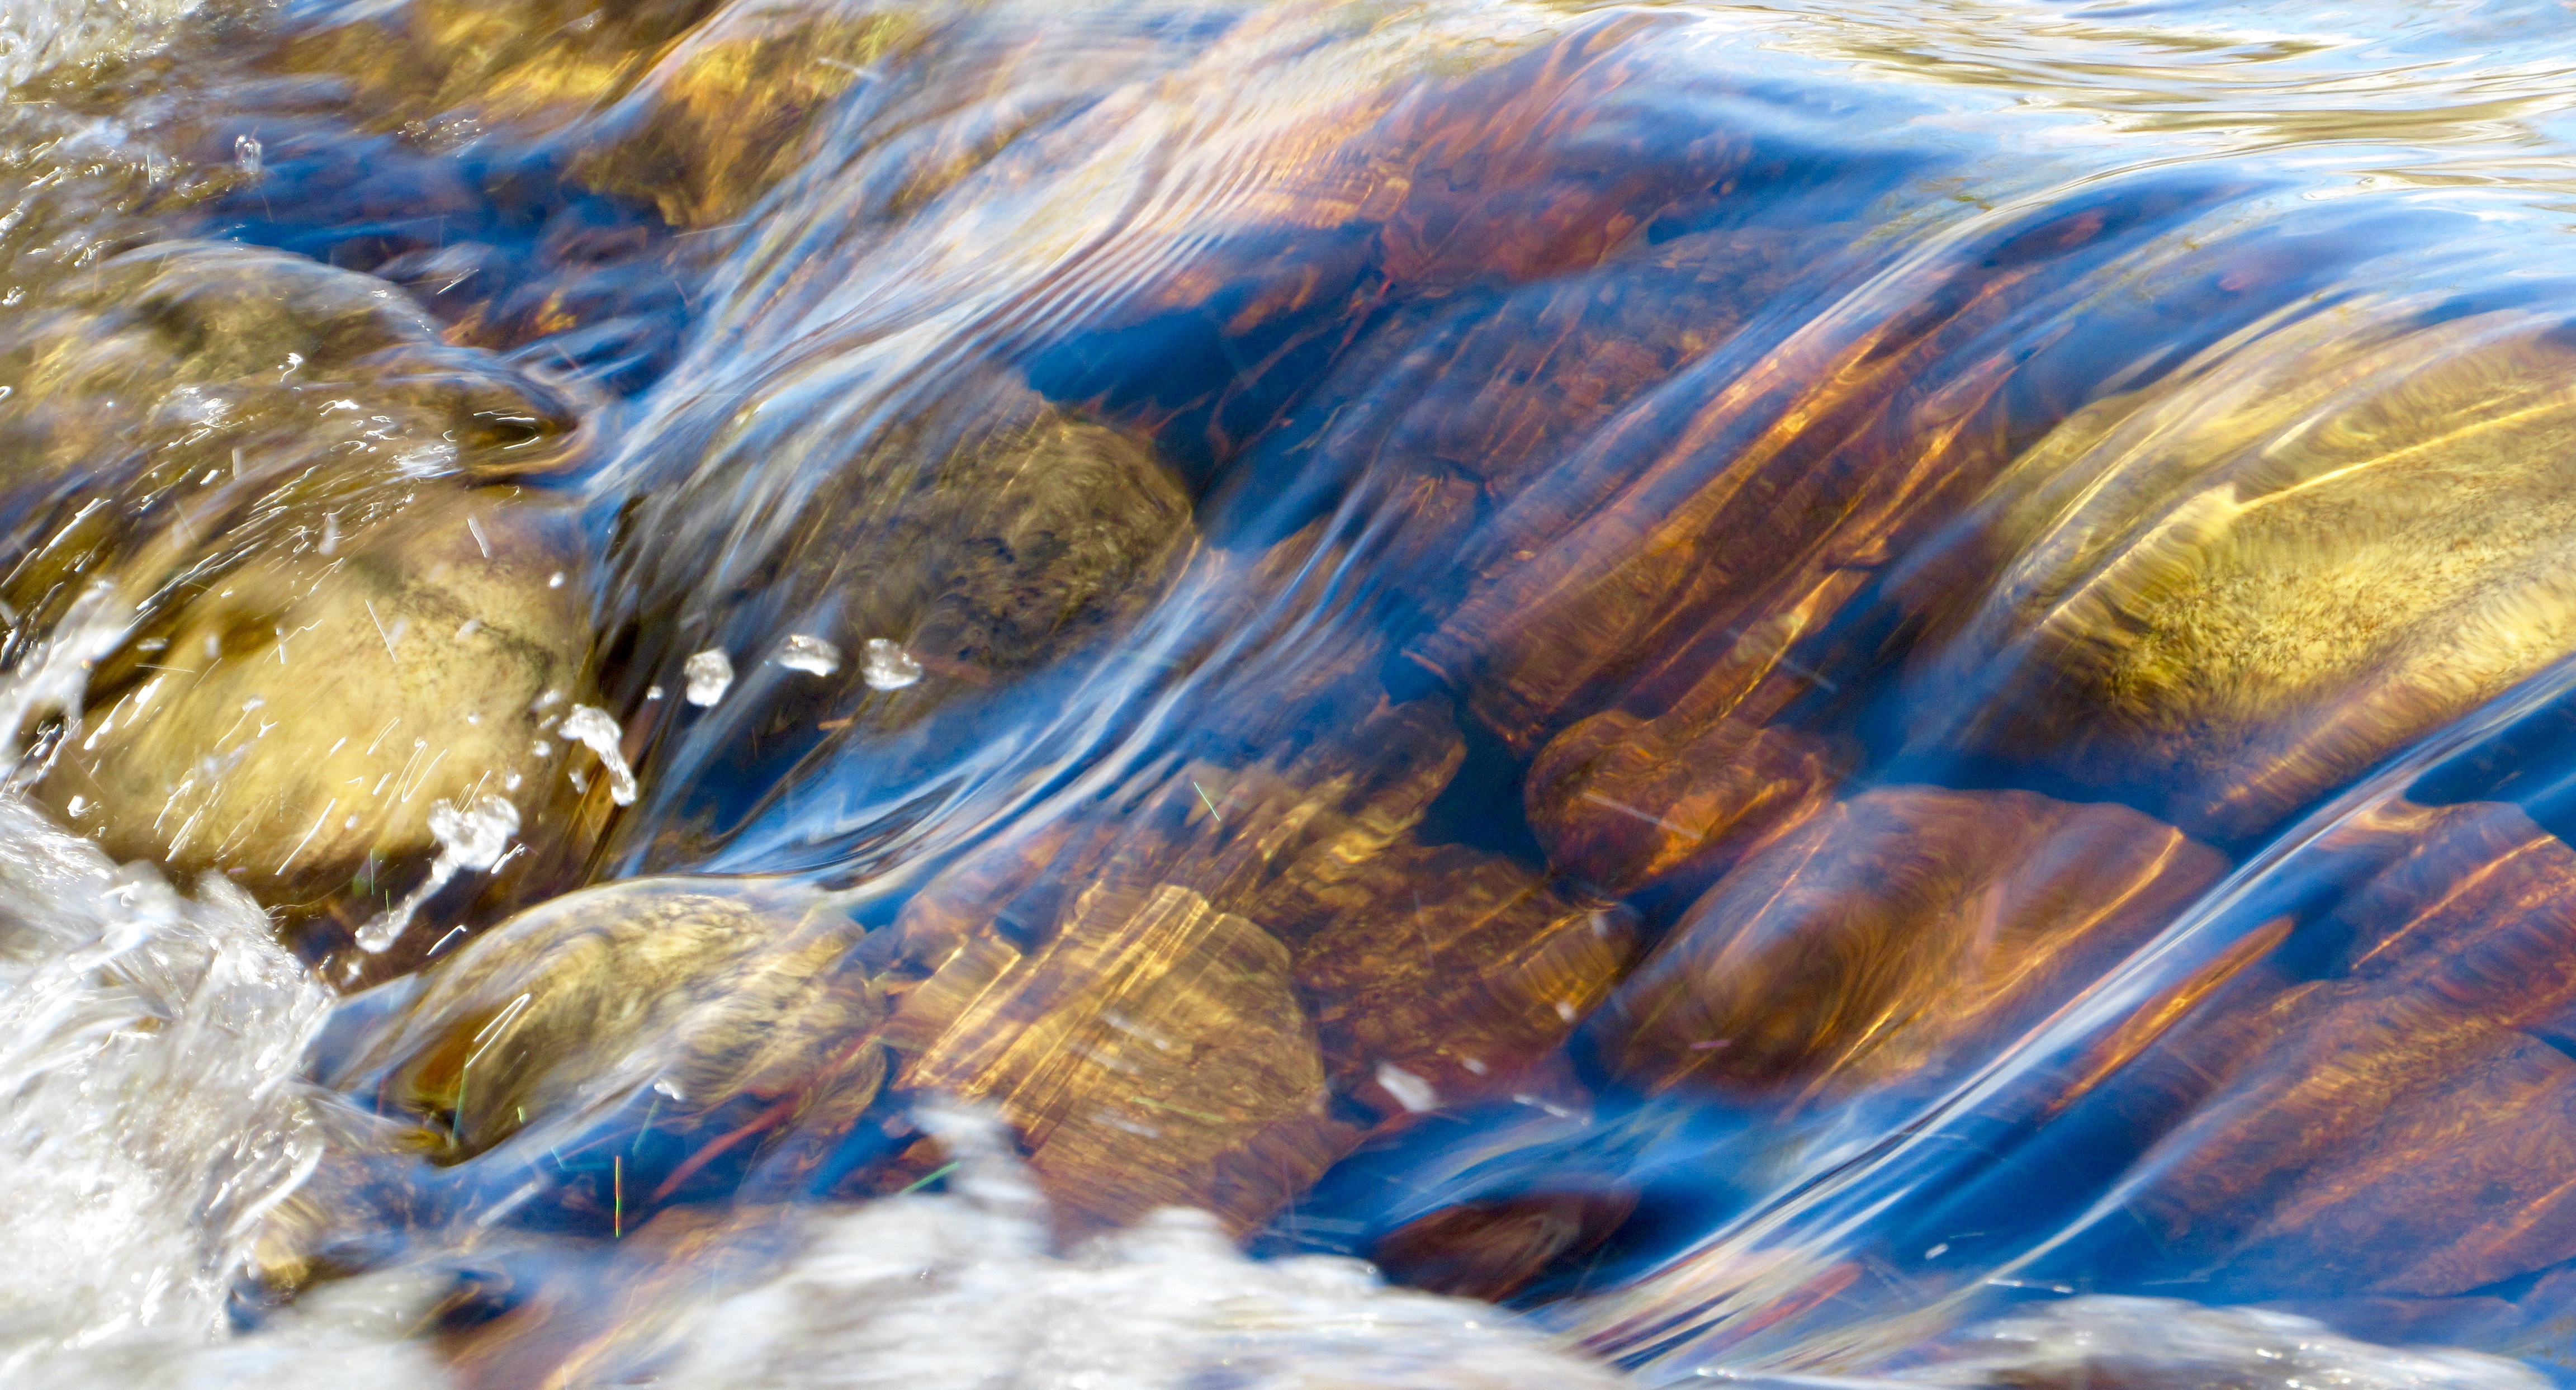
sea, water, wave, underwater, reflection, blue, painting, marine biology